Pharoah Sanders

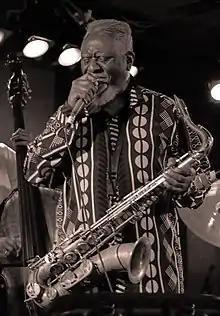
Sanders in 2006

Pharoah Sanders (born Ferrell Lee Sanders; October 13, 1940 – September 24, 2022) was an American jazz saxophonist. Known for his overblowing, harmonic, and multiphonic techniques on the saxophone, as well as his use of "sheets of sound", Sanders played a prominent role in the development of free jazz and spiritual jazz through his work as a member of John Coltrane's groups in the mid-1960s, and later through his solo work. He released more than thirty albums as a leader and collaborated extensively with vocalist Leon Thomas and pianist Alice Coltrane, among many others. Fellow saxophonist Ornette Coleman once described him as "probably the best tenor player in the world".